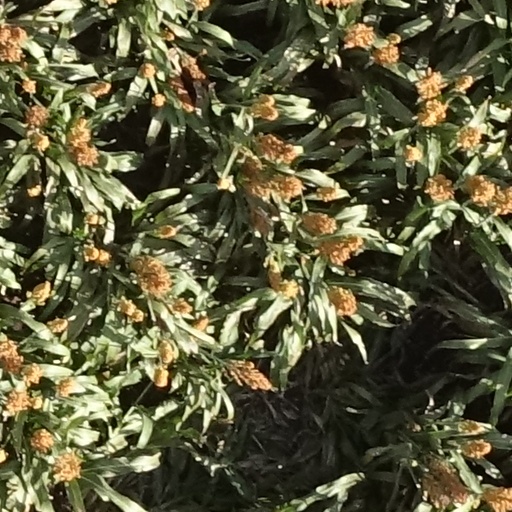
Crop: sorghum